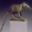
Label: shrew